Overlord (1994 video game)

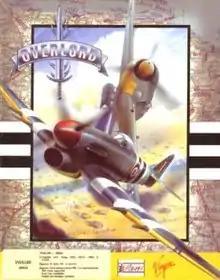
Amiga box art

Overlord is a combat flight simulator by Rowan Software. It was released in 1994 for Amiga and PC MS-DOS platforms.